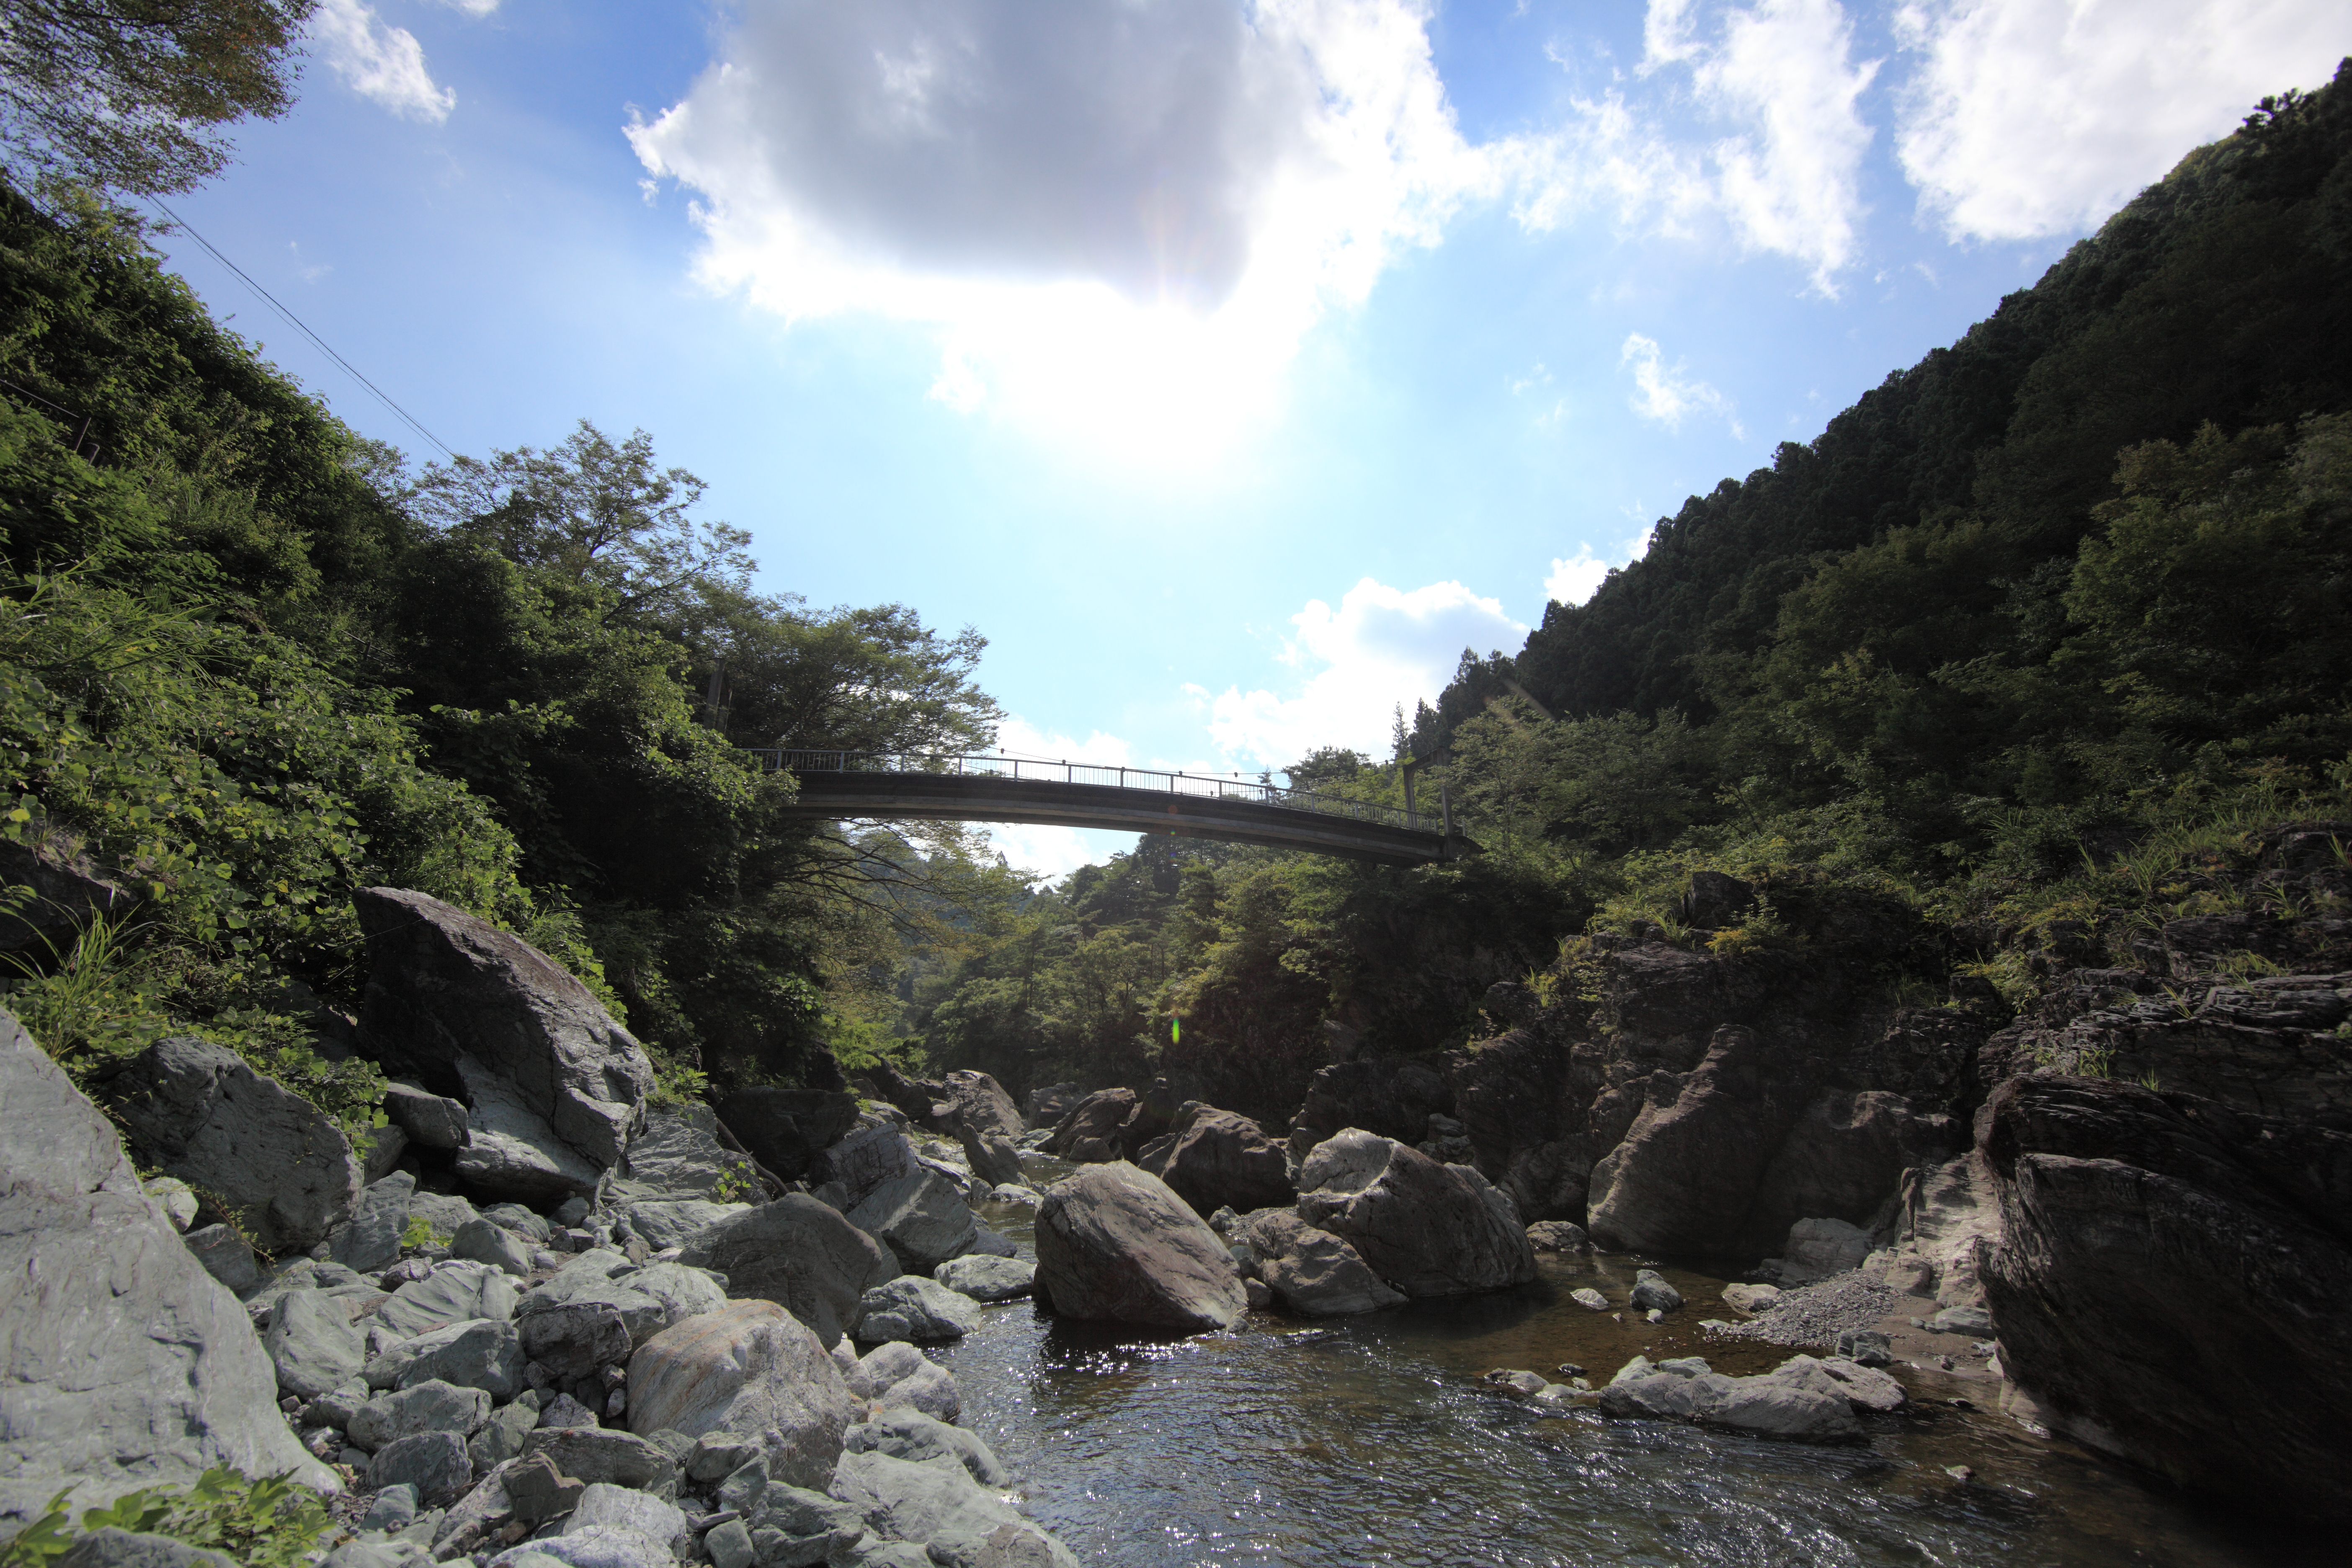
sea, rock, wilderness, walking, mountain, adventure, river, valley, mountain range, cliff, high, gorge, terrain, 5d, hires, markii, water feature, hi, res, resolution, gunma, wadi, fujioka, sanbasekikyou, landform, geographical feature, mountainous landforms, geological phenomenon